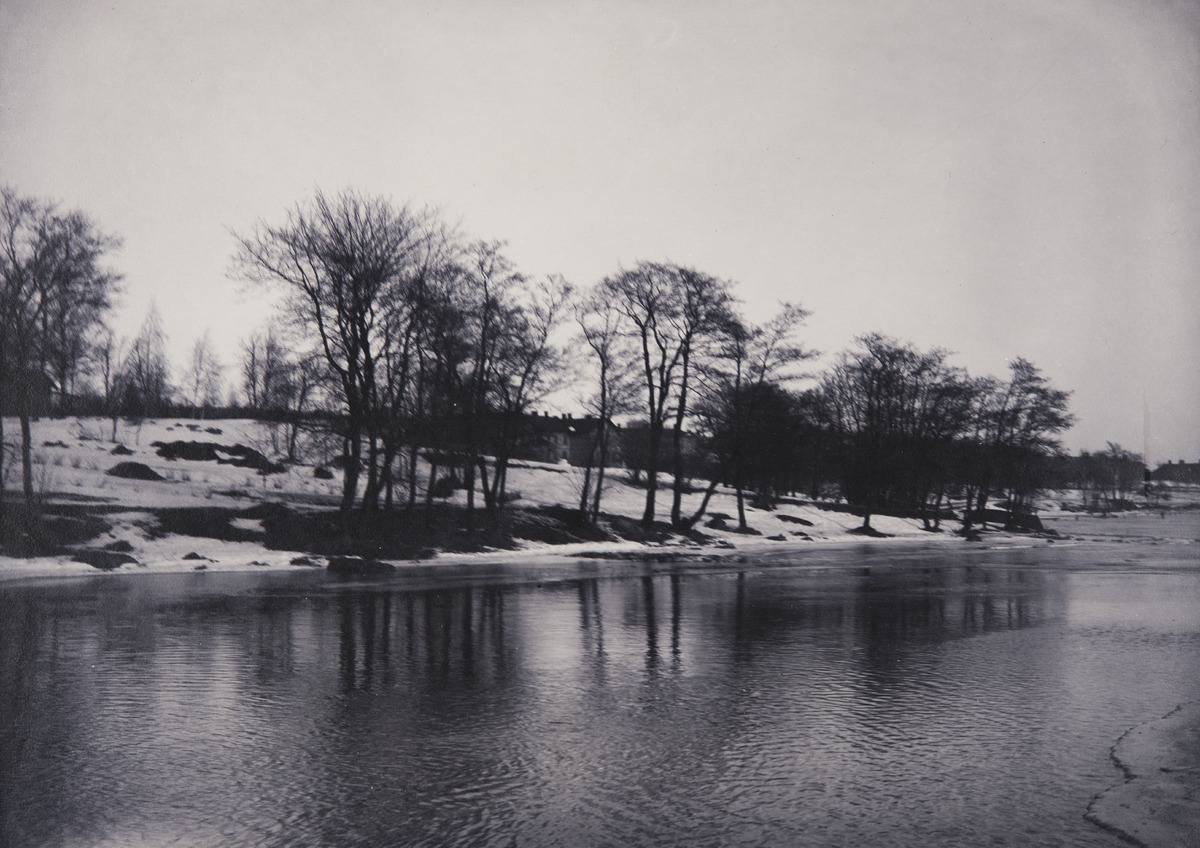
Töölönlahden rantaa Eläintarhassa
sisällön kuvaus: Töölönlahden rantaa Eläintarhassa. mustavalkoinen
Ajankohta: kuvausaika 1890 -luku
Paikka: Suomi, Uusimaa, Helsinki, Kallio Helsinki, Linjat Helsinki, Linnunlauluntie
Aiheet: lahdet, rannat, puistot, lumi